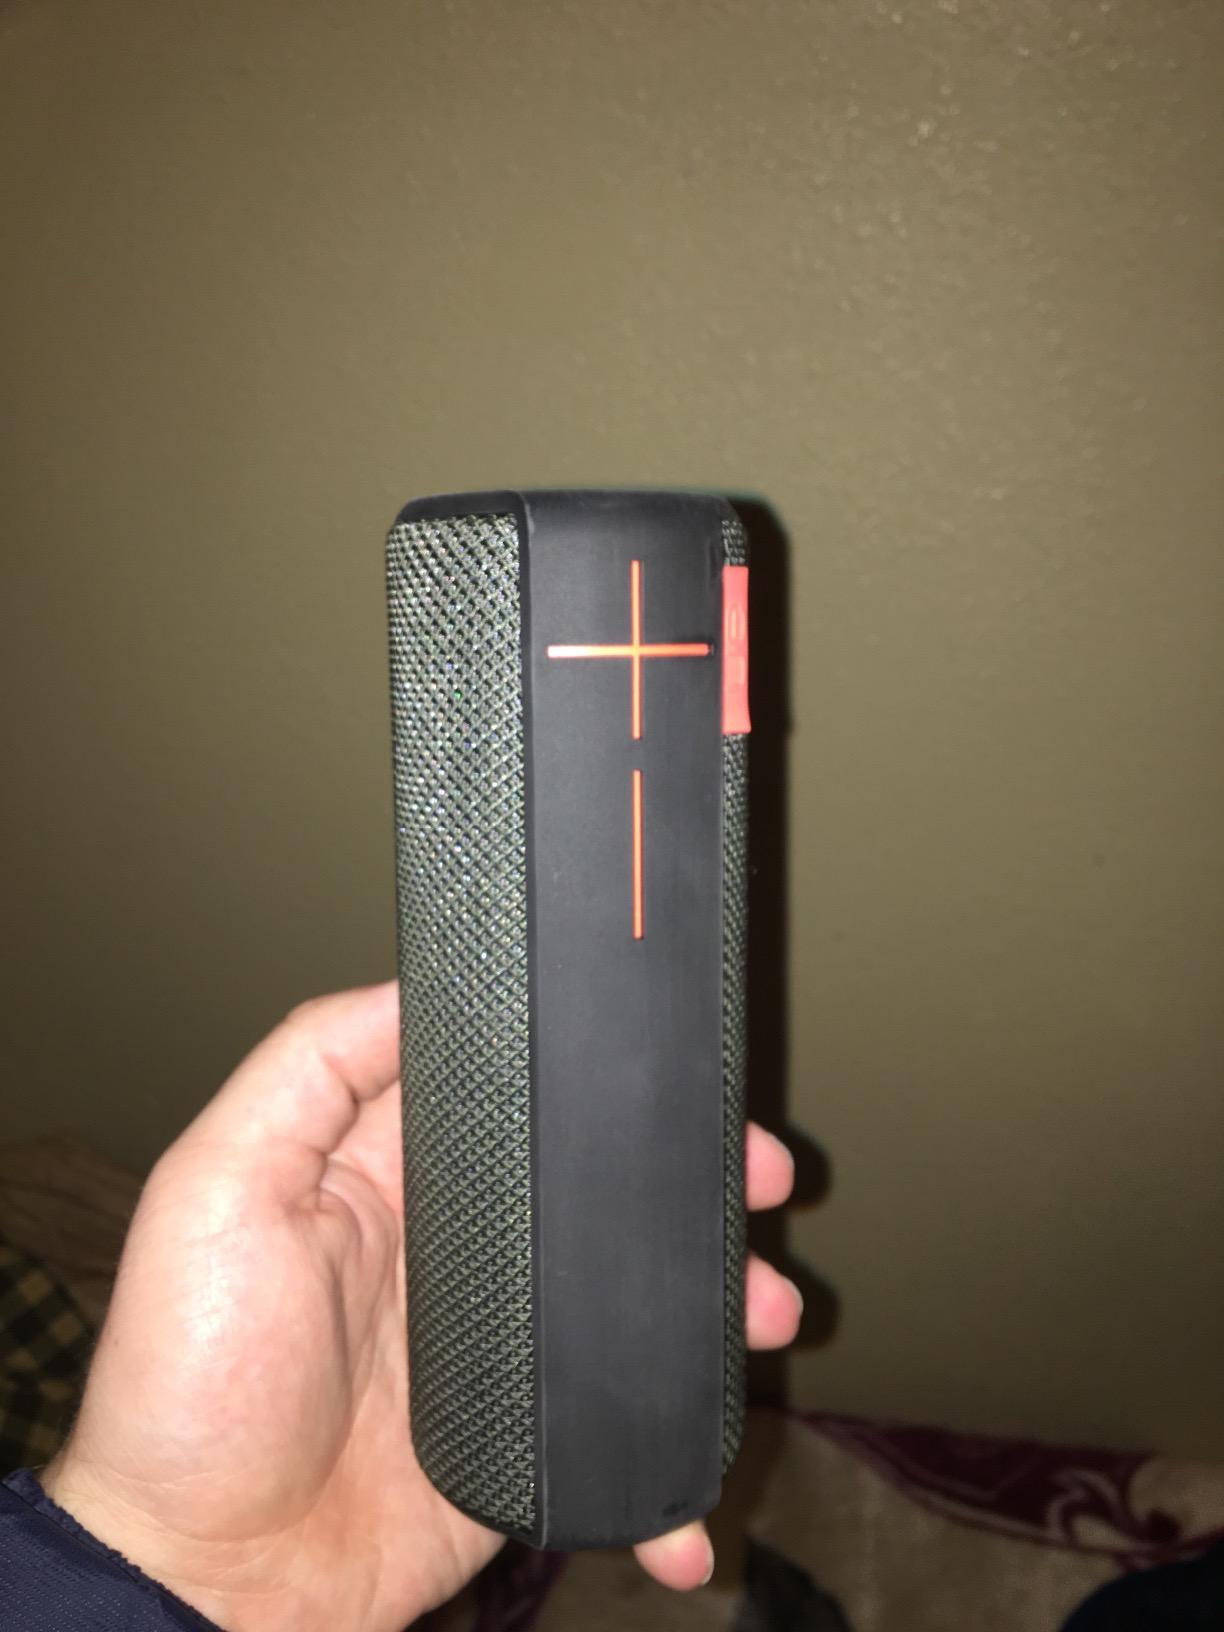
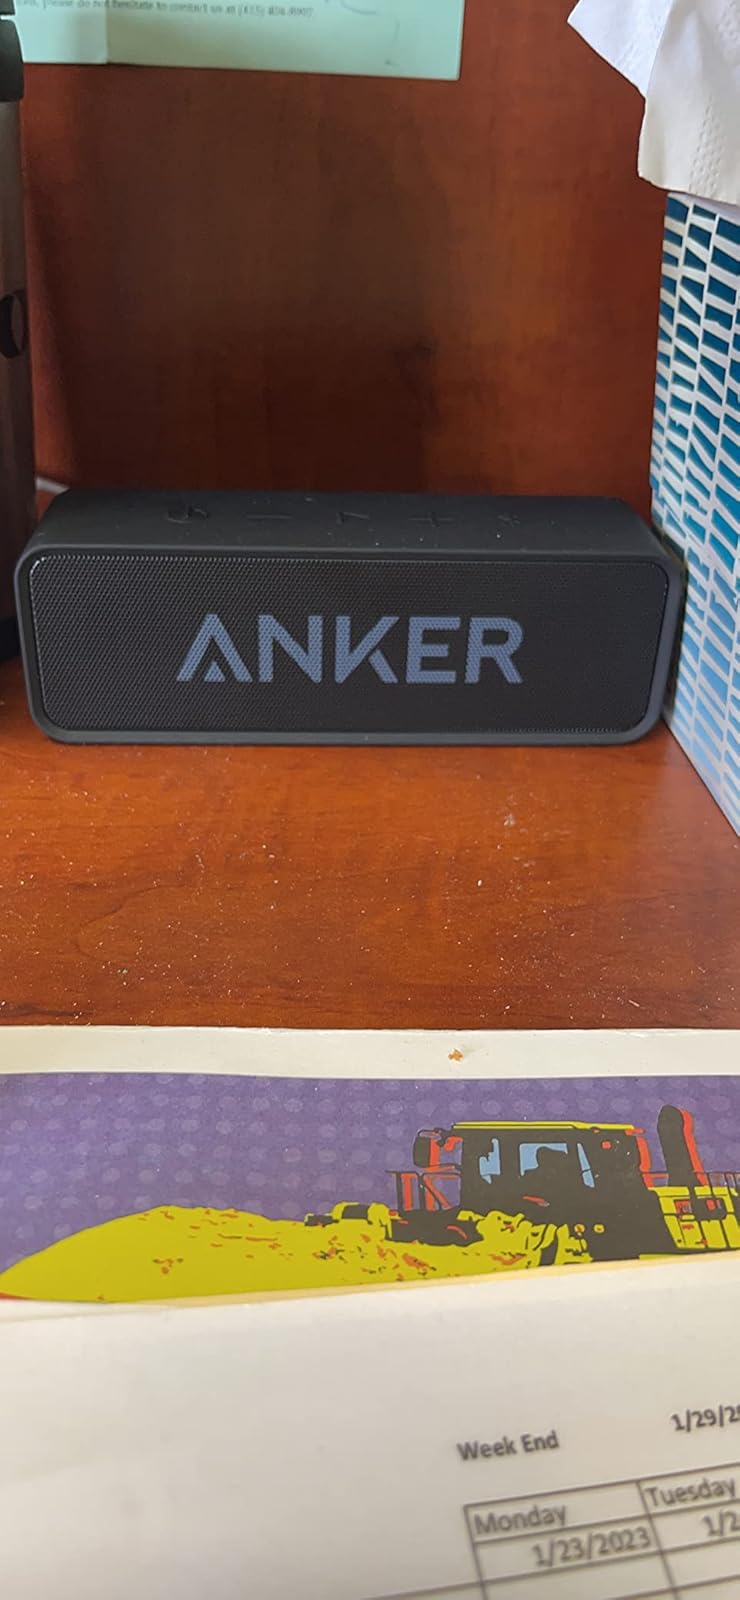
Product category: speaker
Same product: no